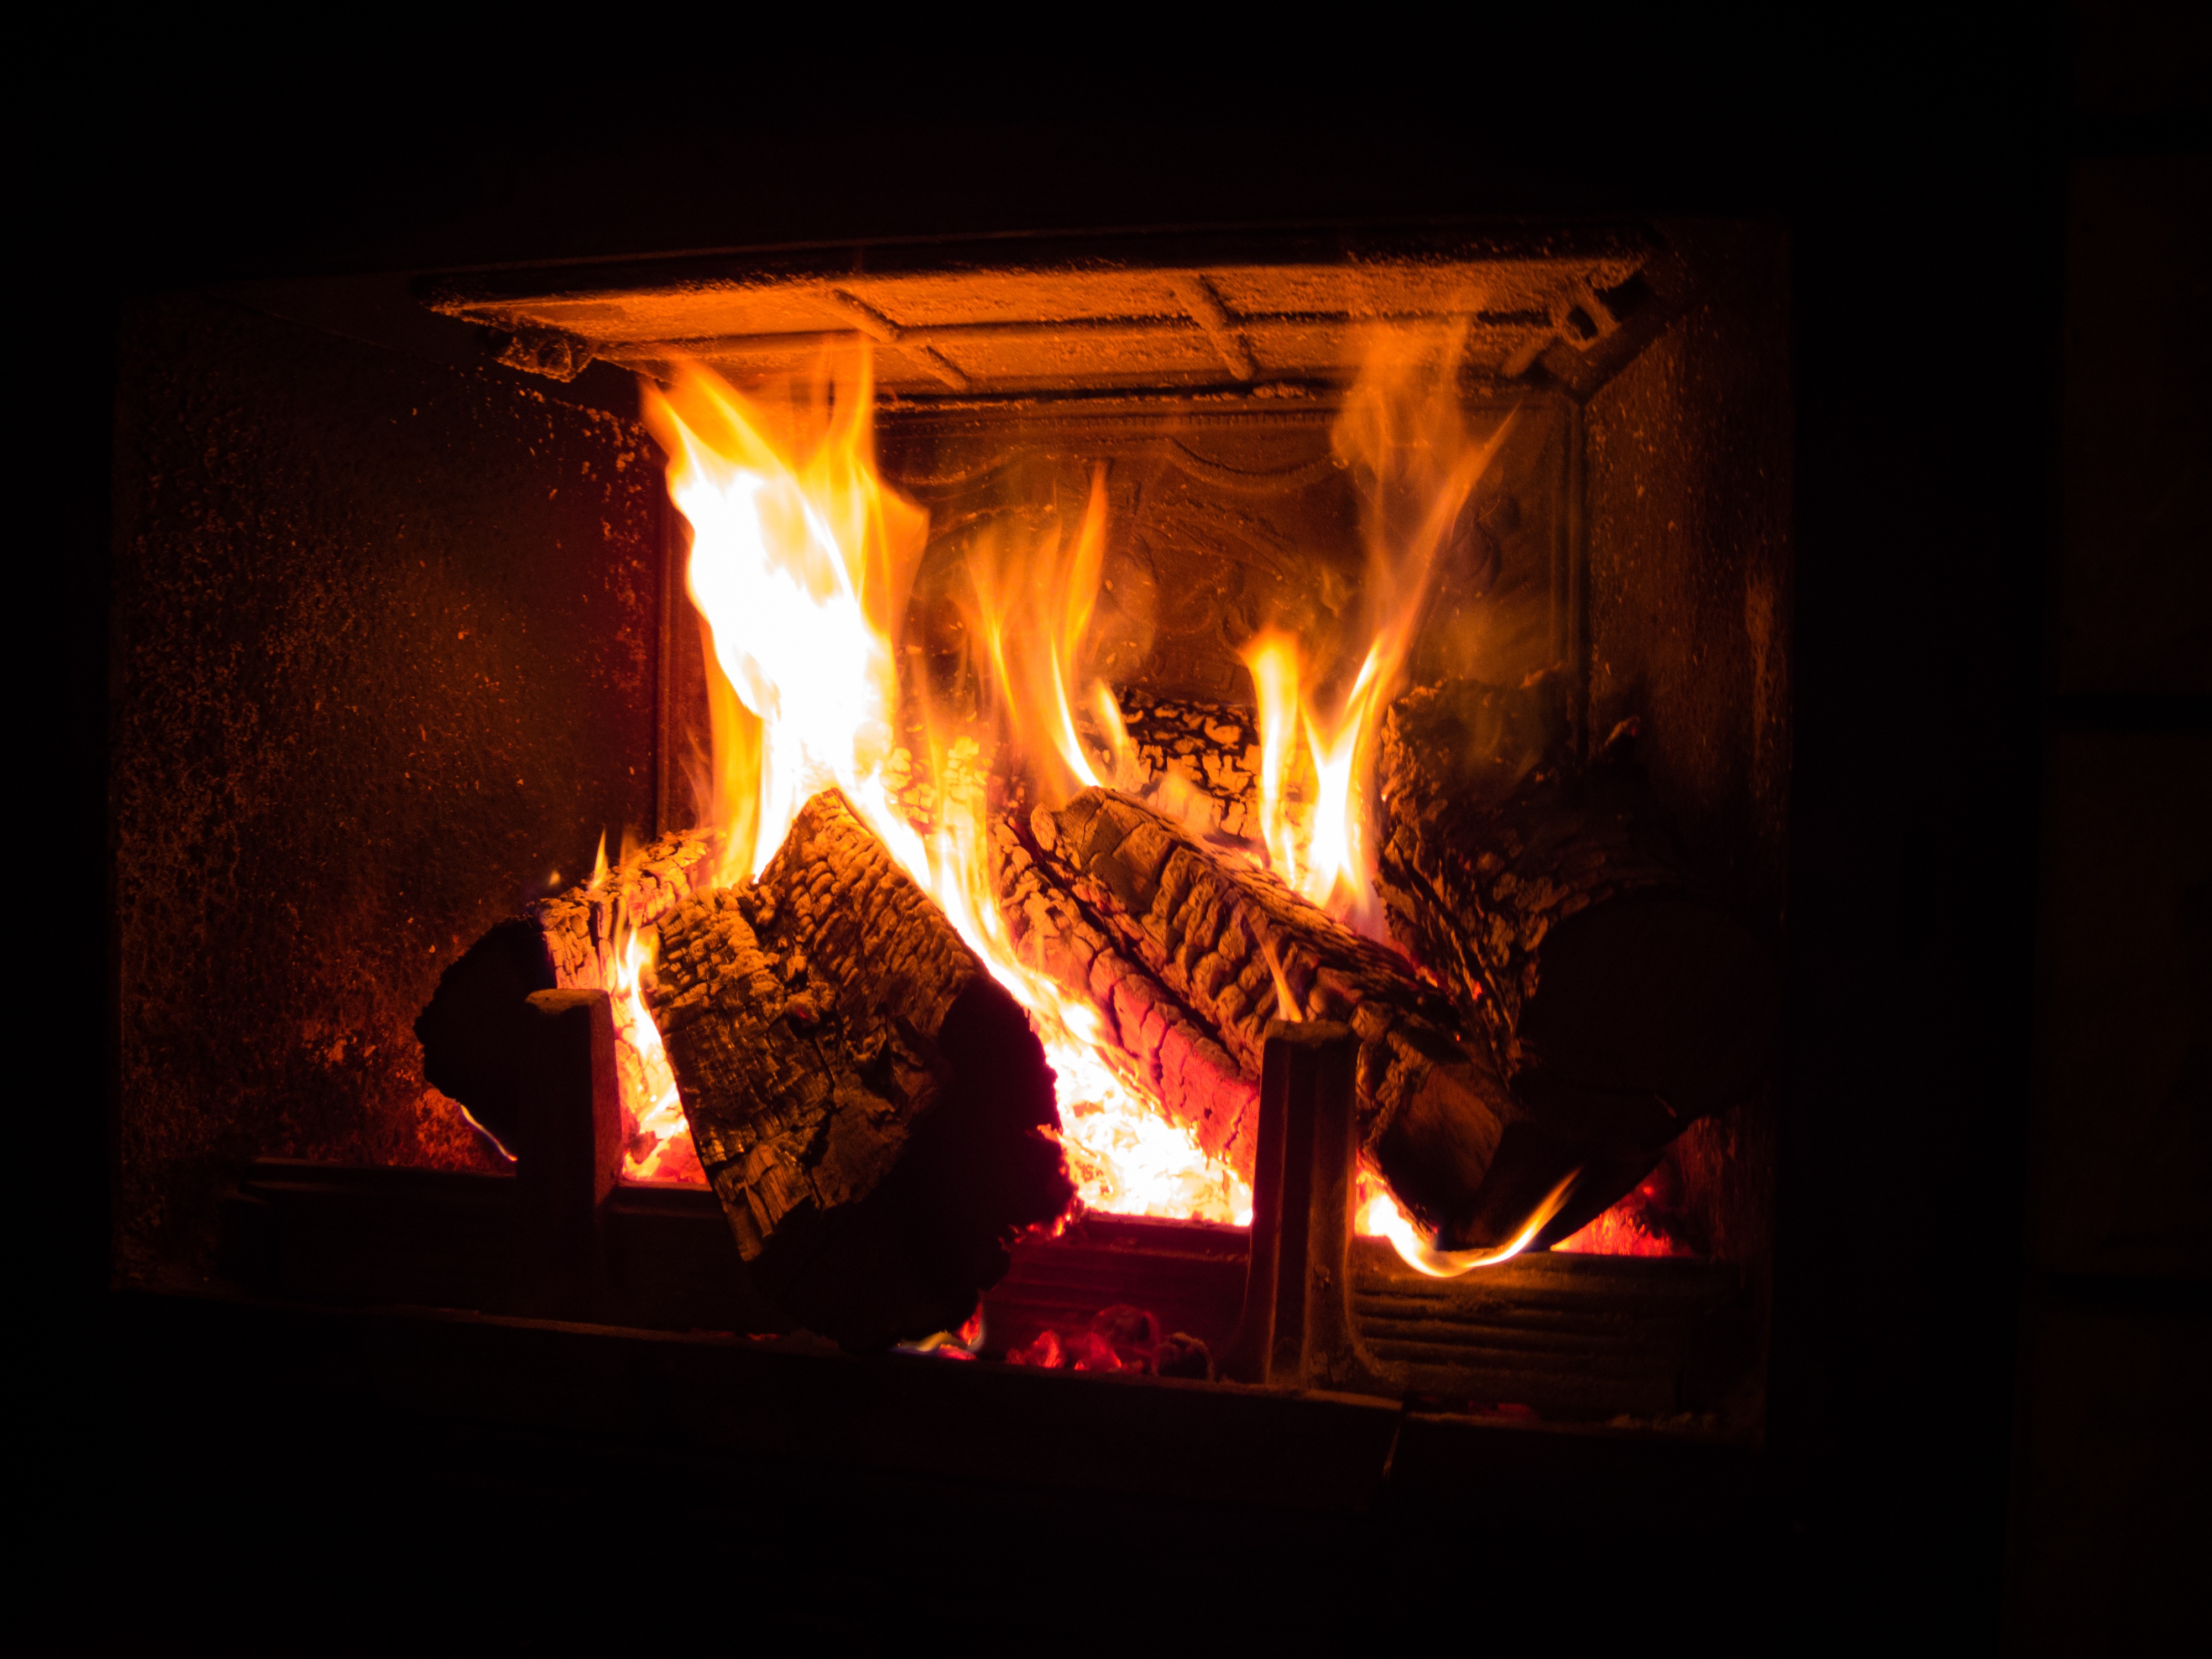
wood, warm, red, relax, flame, fire, fireplace, darkness, rest, campfire, bonfire, heat, burn, relaxation, hot, flames, hearth, flammable, censer, an outbreak of, the flame, by the fireplace